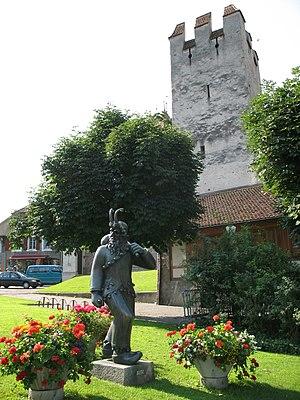
Le Fulehung est un bouffon et figure emblématique de la fête populaire du Ausschiesset à Thun. Fule Hung signifie «fauler Hund» en dialecte bernois, soit "chien paresseux".